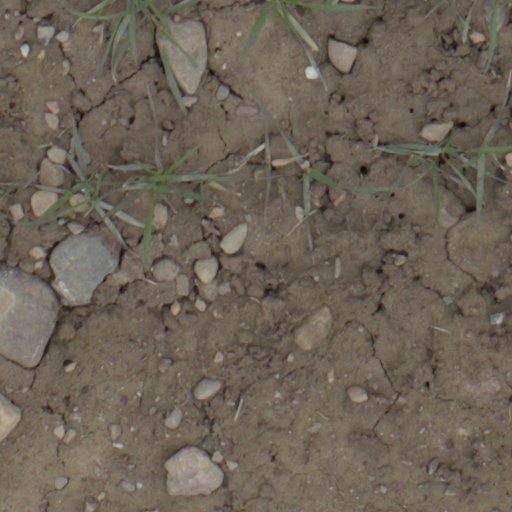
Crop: wheat